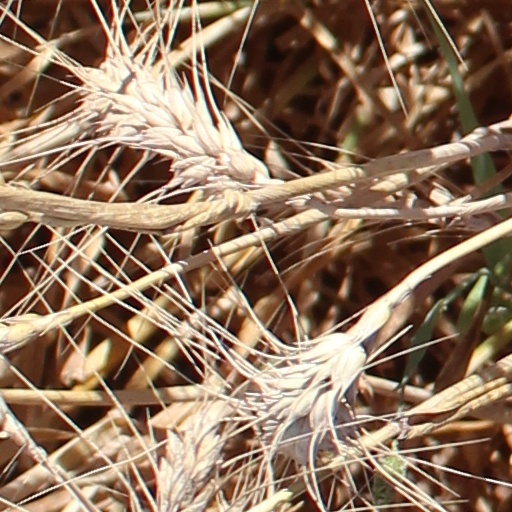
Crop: wheat